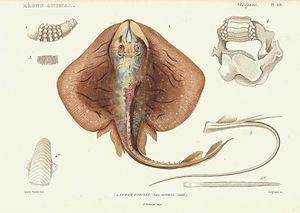
Planche N° 118 du livre ""Le règne animal distribué d'après son organisation"" par Georges Cuvier (Tome 8), seconde édition de 1828, représentant la raie ondulée